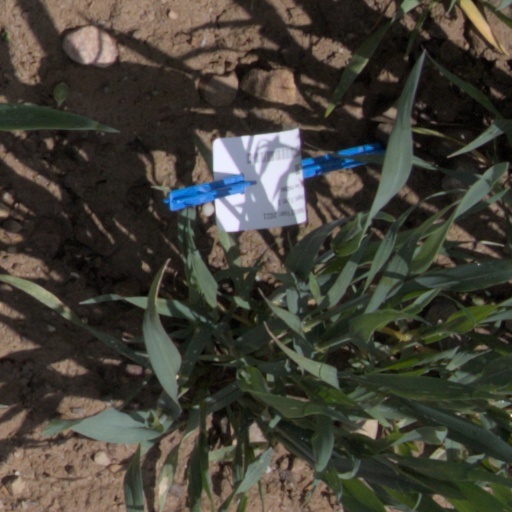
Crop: wheat